IBM System p

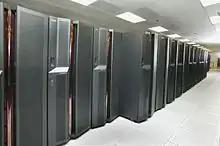
ASC Purple Supercomputer

OpenPower was the name of a range of servers in the System p line from IBM. They featured IBM's POWER5 CPUs and run only 64-bit versions of Linux. IBM's own UNIX variant, AIX is not supported since the OpenPower servers are not licensed for this operating system.